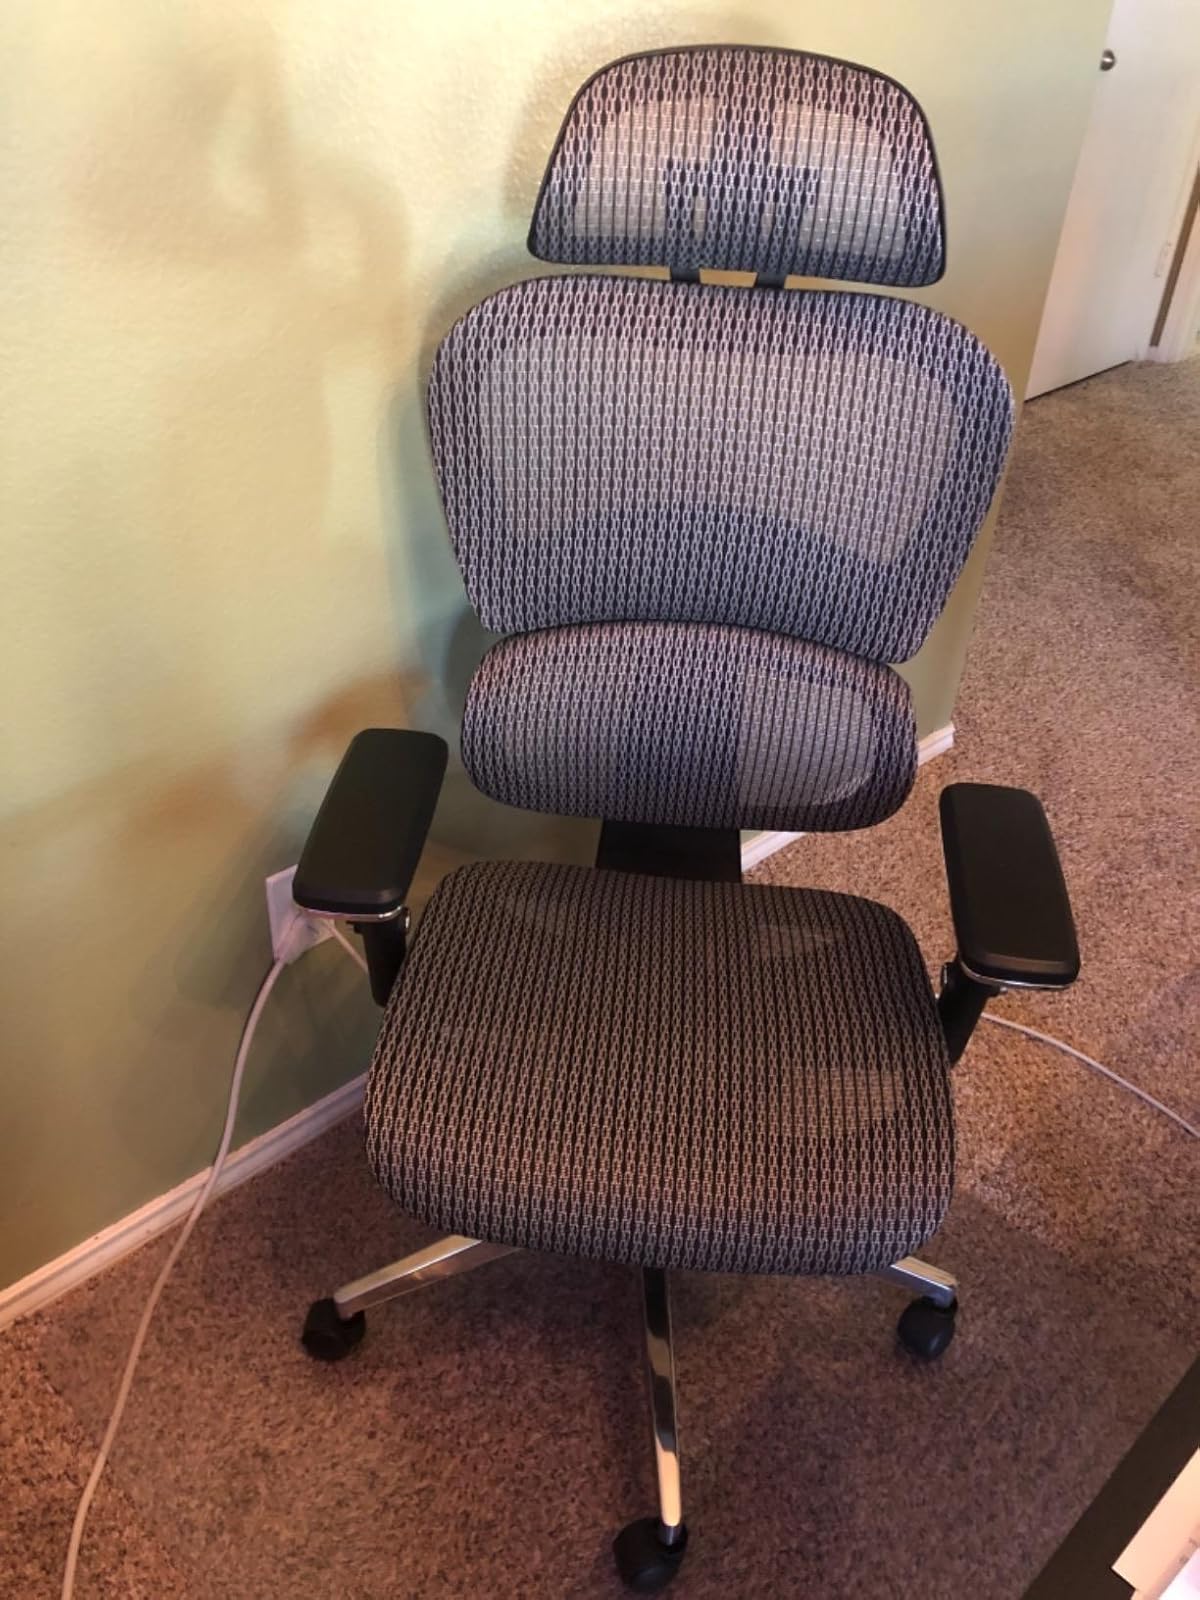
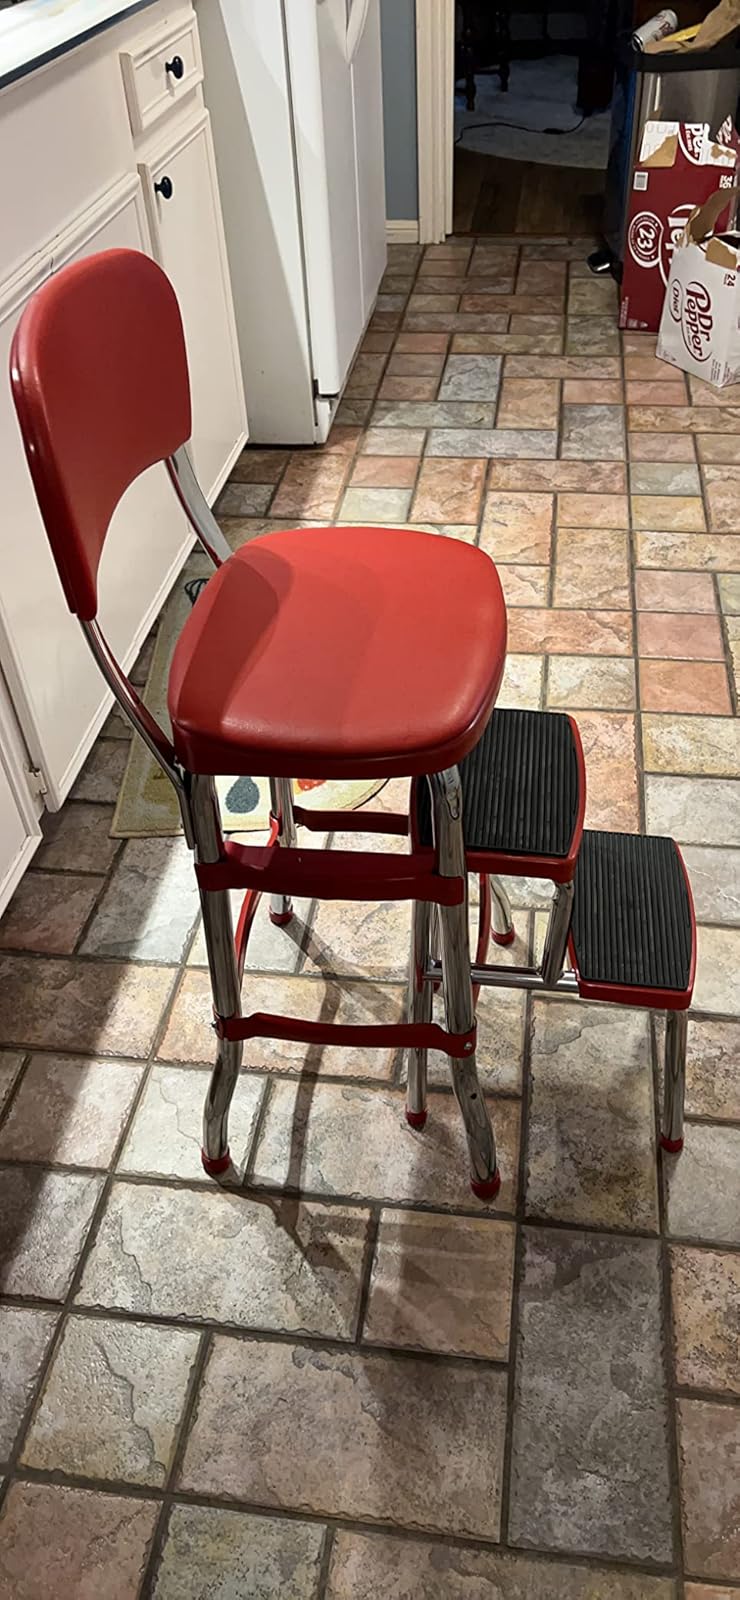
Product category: items_chair
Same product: no